Vanessa Williams

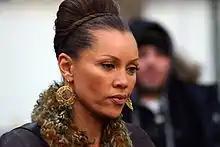
Williams at the 2007 Mercedes-Benz Fashion Week in New York City

Williams has had a successful career in television. Her first television appearance was on a 1984 episode of "The Love Boat" followed by guest appearances in a number of popular shows. In 1995, Williams starred as Rose Alvarez in a television adaptation of the 1960 Broadway musical "Bye Bye Birdie" and portrayed the nymph Calypso in the 1997 Hallmark Entertainment miniseries "The Odyssey." In 2000, Williams starred in the Lifetime film about the life of Henriette DeLille, "The Courage to Love" and in 2003, Williams read the narrative of Tempie Herndon Durham from the WPA slave narratives in the HBO documentary "Unchained Memories: Readings from the Slave Narratives".